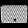
Label: Bag